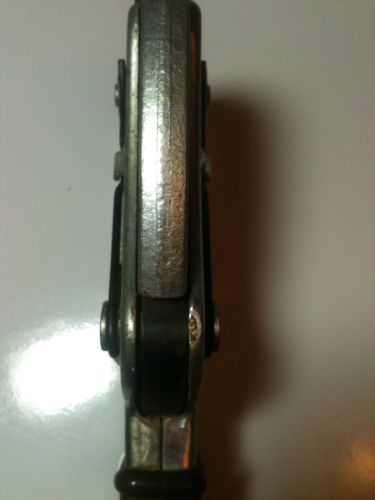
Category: stapler